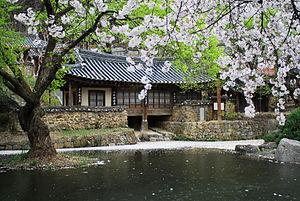
Les importantes villes de Corée du Sud possèdent une autonomie équivalente à celle de leurs provinces. Séoul, la plus grande ville et capitale, est nommée teukbyeolsi, tandis que les six autres plus grandes villes sont nommées gwangyeoksi. Les autres villes sont nommées si et sont sous juridiction provinciale. Les chiffres donnés sont ceux des recensements de 2000, 2005, 2010 et 2015.
Song Si-yeol était l'un des principaux érudits confucéens coréens de la dynastie Joseon et appartenait à la faction des occidentaux de la vieille école. Il est né le 11ᵉ jour du 12ᵉ mois lunaire de 1607 à Okcheon dans la province du Chungcheong du Nord. Il est mort à l'âge de 82 ans le 24ᵉ jour du 7ᵉ mois lunaire de 1689 à Jeongeup dans la province du Jeolla du Nord. Resté plus de 50 ans au service du gouvernement, c'est la personne dont le nom apparait le plus souvent dans les annales de la dynastie Joseon. Il fut forcé à prendre du poison pour avoir écrit une lettre incendiaire à l'intention du roi.